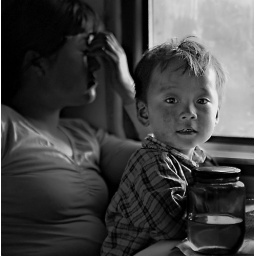
a little boy and his tired mon. shot on a train in May, 2006.